Kill Switch (The X-Files)

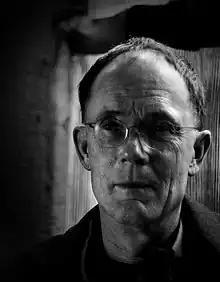

The episode was written by acclaimed cyberpunk novelist William Gibson, together with fellow science fiction author Tom Maddox. The authors and longtime friends had discussed various collaborations before and approached the production company with an offer to write an episode. Gibson originally started watching the series on the suggestion of his daughter, 15 years old at the time. (In fact, during the filming of "Kill Switch", Gibson spent a majority of his time on the set only "because [his] daughter insisted on being there.")